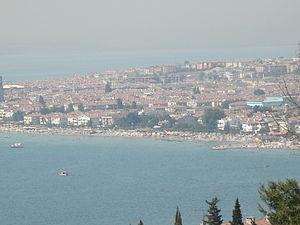
Büyükçekmece est un district d'Istanbul, en Turquie.